Interurban

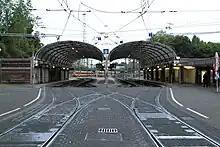
Albtalbahnhof in Karlsruhe, where the transition between railway running and street running sections of some lines in the Karlsruhe Stadtbahn is located

Sprawling tram networks in the Netherlands extended to neighbouring cities. The vast majority of these lines were not electrified and operated with steam and sometimes petrol or diesel tramcars. Many did not survive the 1920s and 30s for the same reasons American interurbans went bust, but those that did were put back into service during the war years, or at least the remaining parts not yet demolished. One of the largest systems, nicknamed the , was run by the and survived until 1961. Another, the RTM, which ran in the river delta south-west of Rotterdam, survived until early January 1966. Its demise sparked the rail-related heritage movement in the Netherlands in earnest with the founding of the Tramweg Stichting (Tramway Foundation). Many systems, such as the Hague tramway and the Rotterdam tramway, included long interurban extensions which were operated with larger, higher-speed cars. In close parallel to North America, many systems were abandoned from the 1950s after tram companies switched to buses.